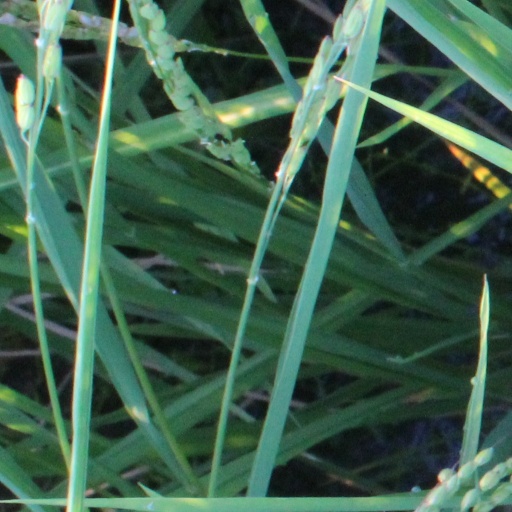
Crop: rice